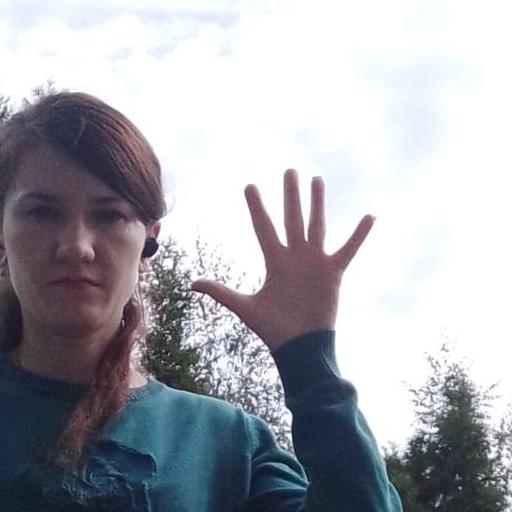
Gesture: palm